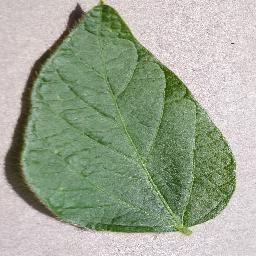
Label: Soybean___healthy